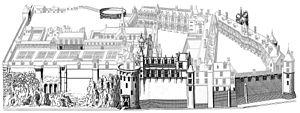
Le château royal d'Amboise est une ancienne résidence du Roi de France surplombant la Loire, à Amboise, en Indre-et-Loire. Il fait partie des châteaux de la Loire.